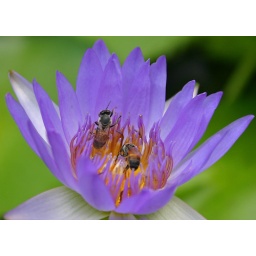
just caught this in one of the temple's flower pots